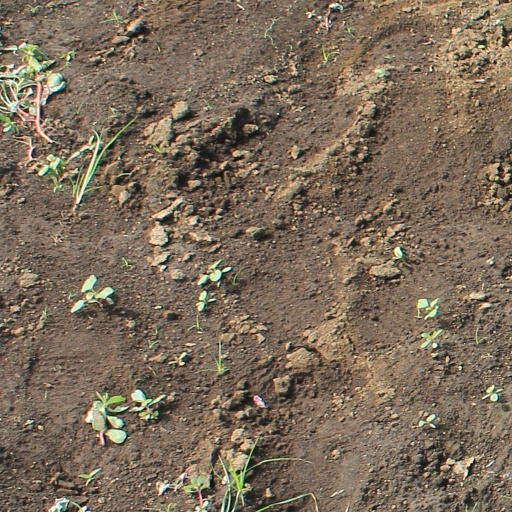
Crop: soybean